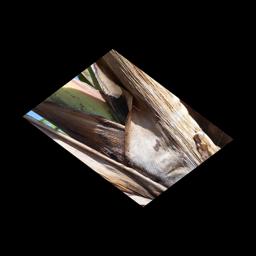
Label: BACTERIAL SOFT ROT